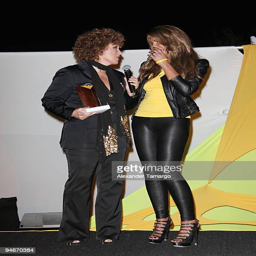
person and actor attend the event to benefit business